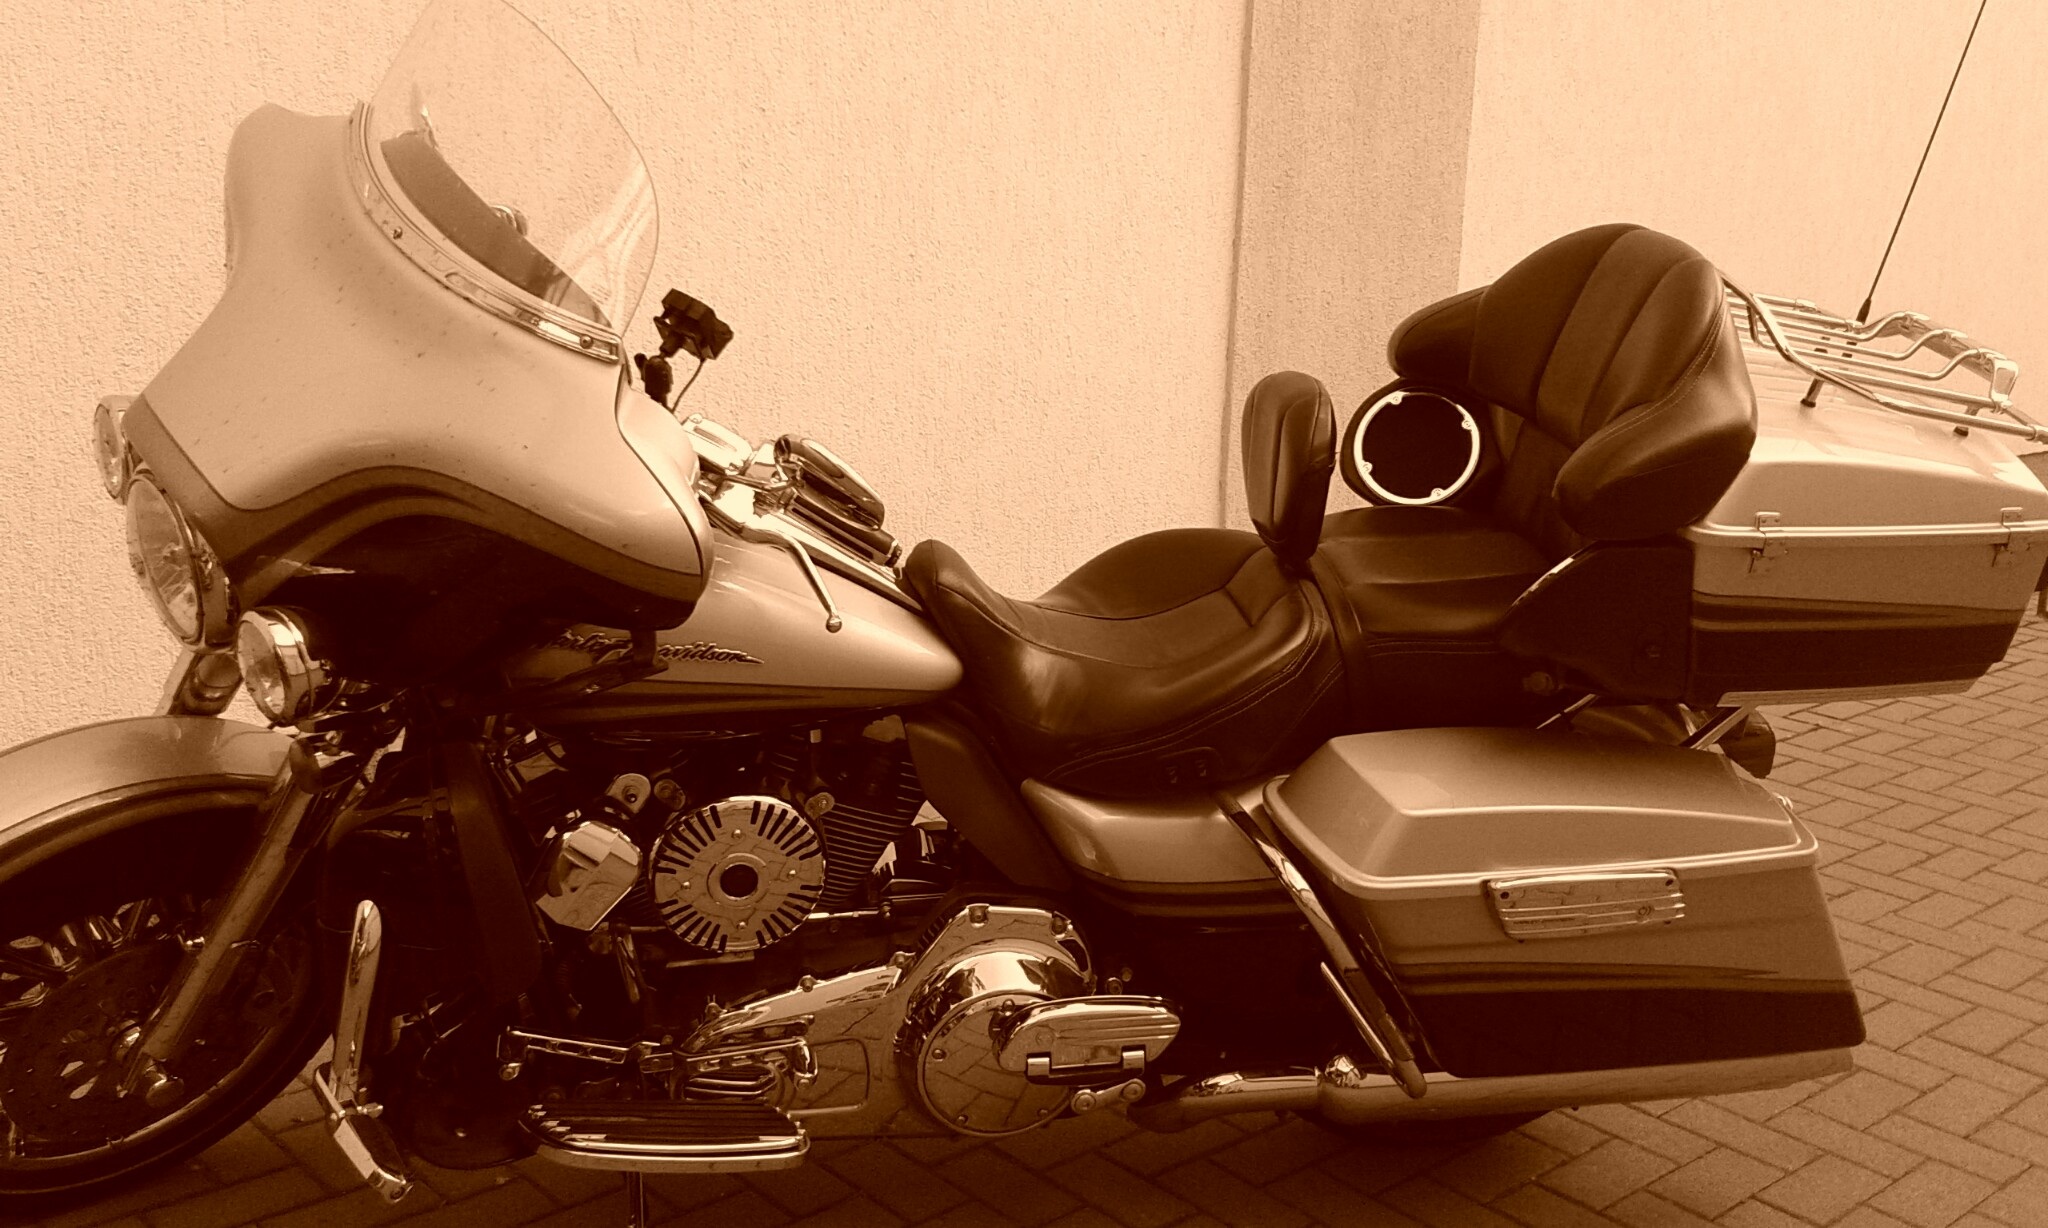
car, vehicle, motorcycle, auto, illustration, oldtimer, motorcycling, land vehicle, automobile make, automotive design